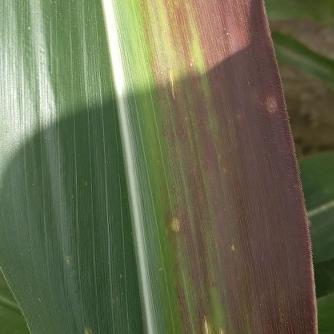
Crop: Maize
Condition: abiotic-disease-d